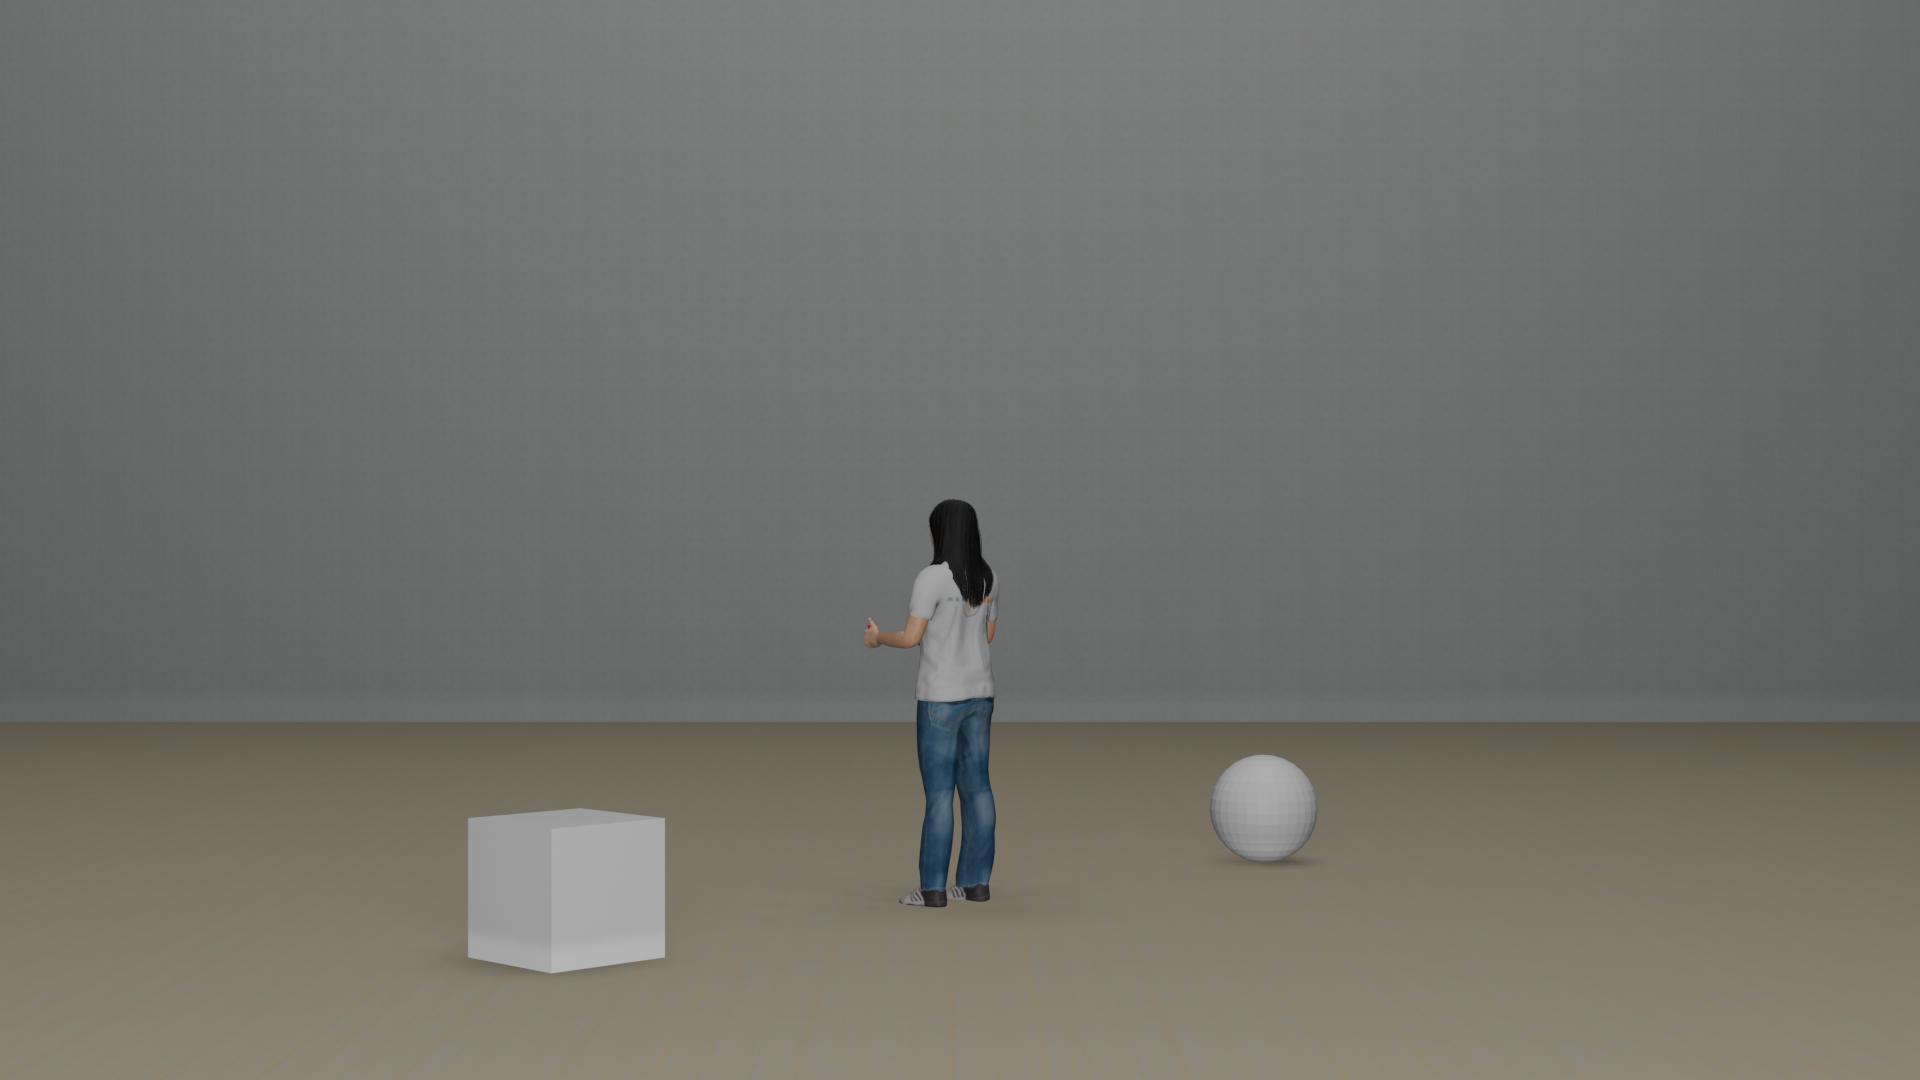
Task: level2_spatial
Answer: 'left'